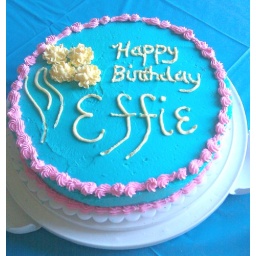
Teal and pink buttercream over red velvet cake. With pale yellow mums in royal icing.